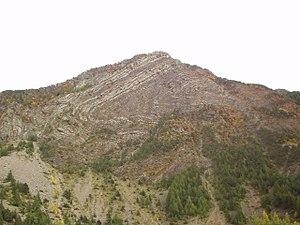
Les déformations des strates et leur orientation renseignent sur la géotectonique autant que sur l'origine des roches en question (Alpes françaises). עברית: שכבות בהרי האלפים. Bahasa Melayu: Strata pada permukaan gunung di Alps Perancis. Português: Estratos na face de uma montanha nos Alpes franceses. Українська: Strata on a mountain face in the French Alps. 中文: 法国阿尔卑斯山暴露的地层.
En géologie et dans les domaines proches, une strate est une couche de roche voire de sol - un terrain qui se distingue des autres par des caractéristiques propres.